Friederike Fless

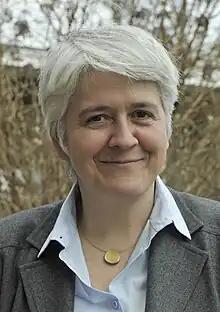
Friederike Fless (2011)

Friederike Fless (born 1964) is a German classical scholar and archaeologist. In 2003, she was appointed professor of classical archaeology at the Free University of Berlin. In March 2011, she became the first woman to be appointed president of the German Archaeological Institute where she is responsible for up to 300 digs and other projects per year. For her outstanding contribution to science and science management, in November 2014 she received an honorary doctorate from the Humboldt University of Berlin.